Park Junyoung

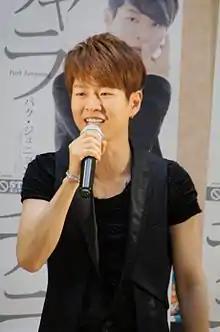
Park Junyoung at a promotional event in Japan, June 2013

Park Junyoung (born 12 March 1982) is a South Korean singer from Busan who debuted in Japan in March 2012 with the single .